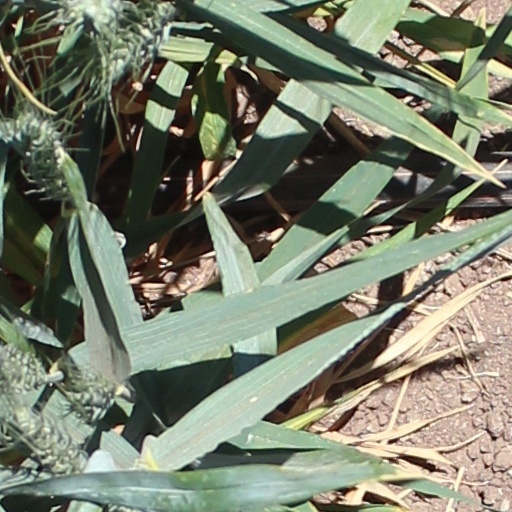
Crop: wheat